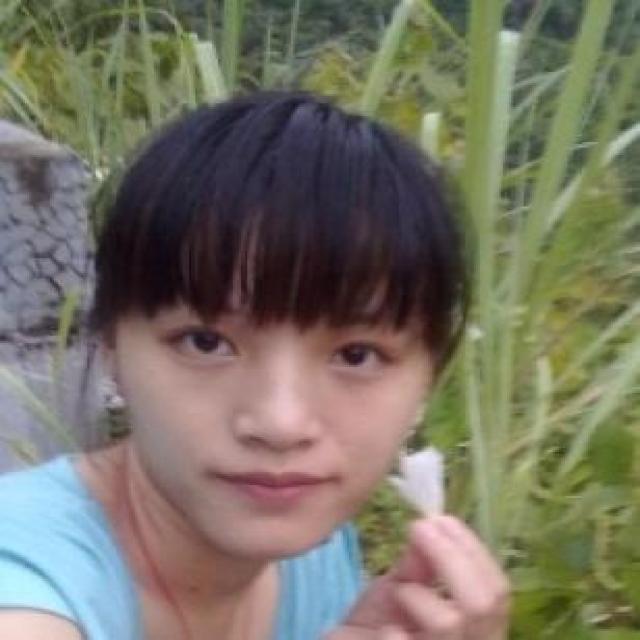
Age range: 21-44